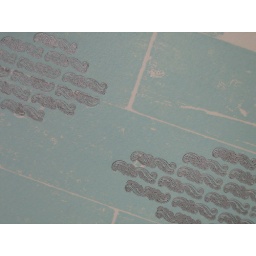
cloud series in blue : detail